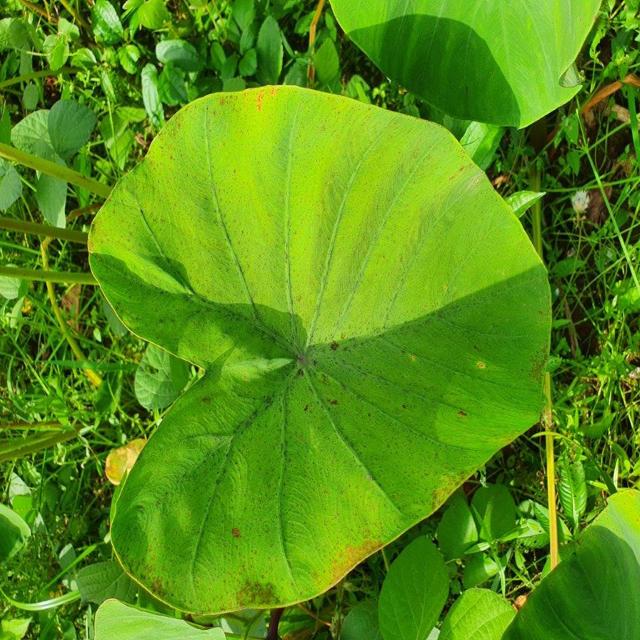
Label: Early_Blight